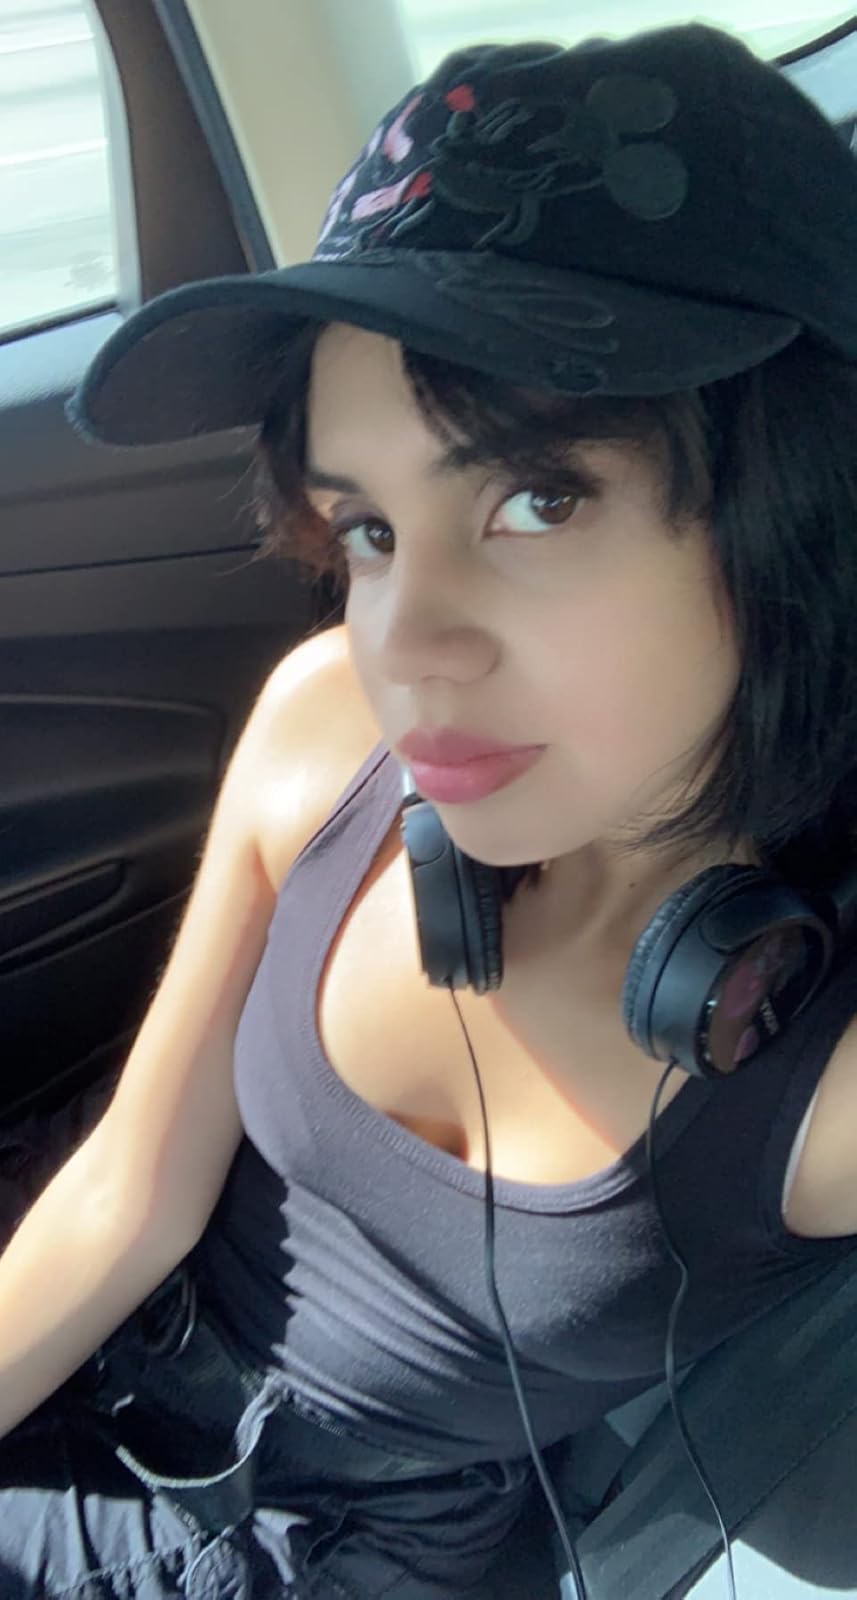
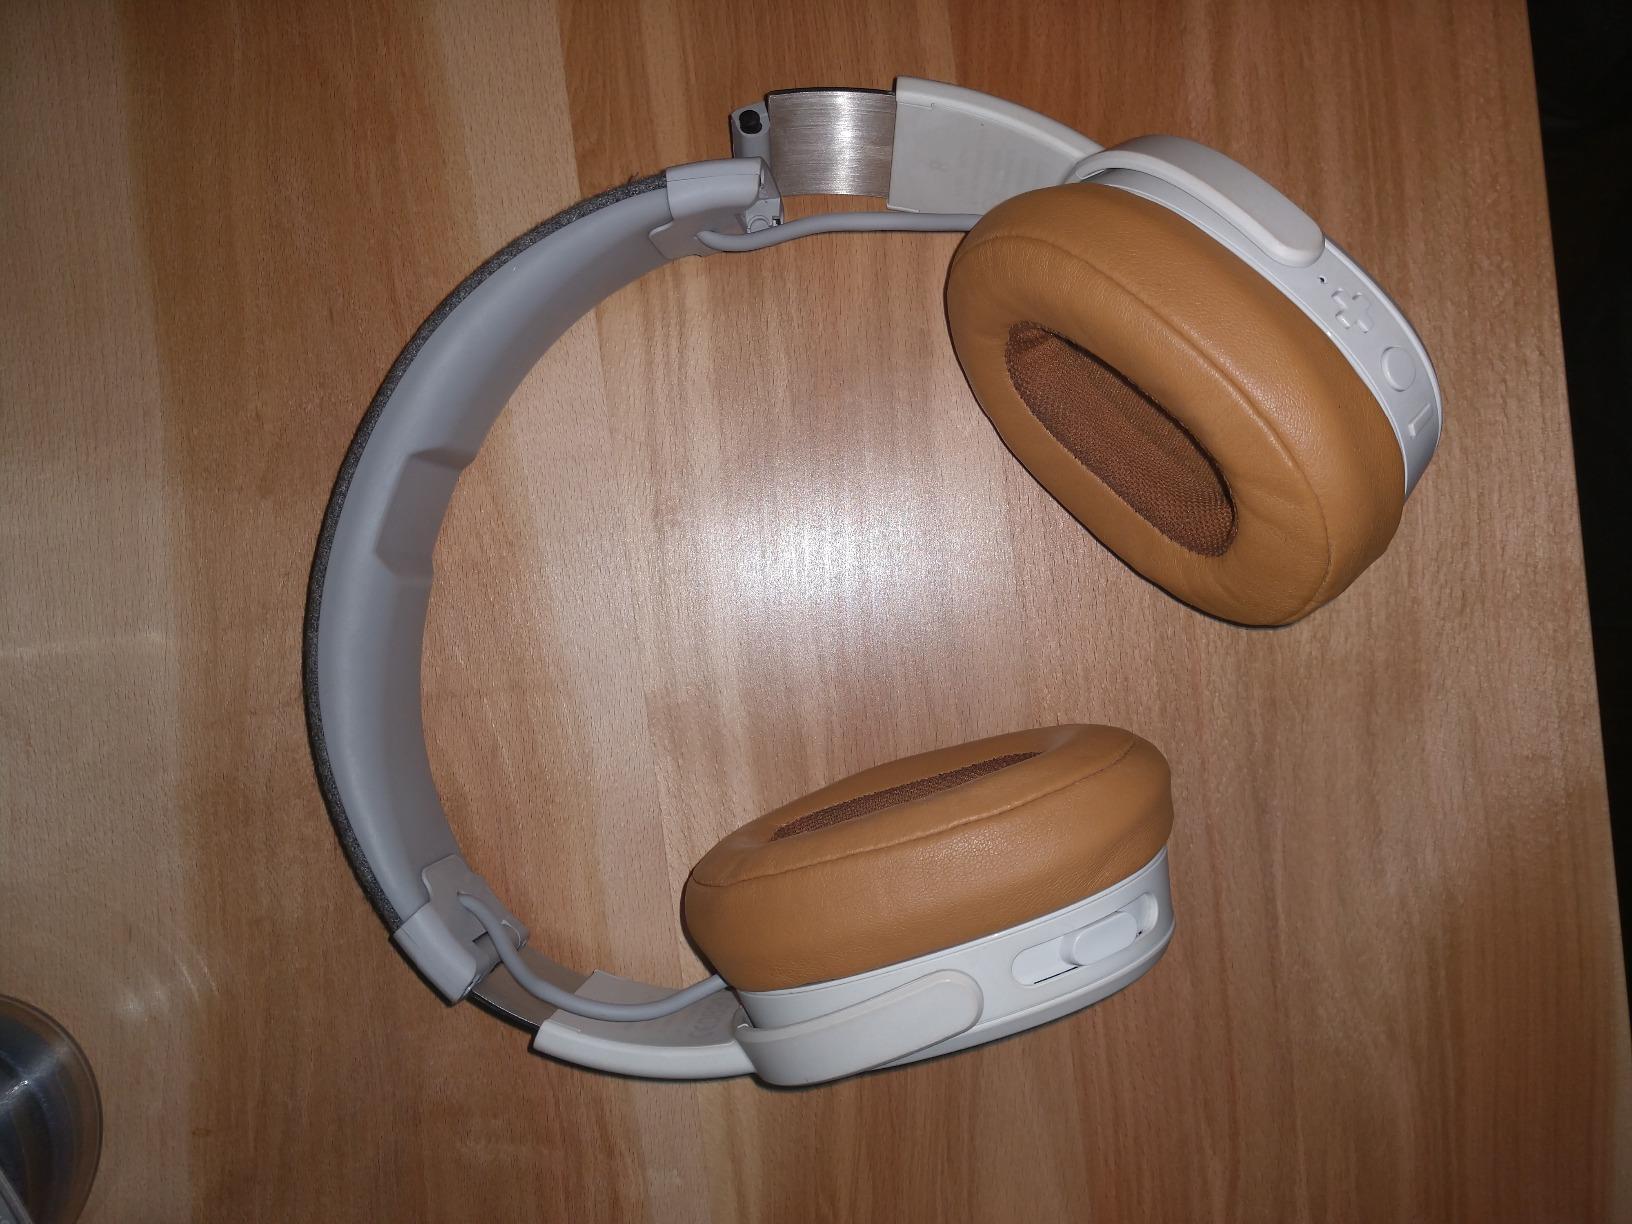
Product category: headphones
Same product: no